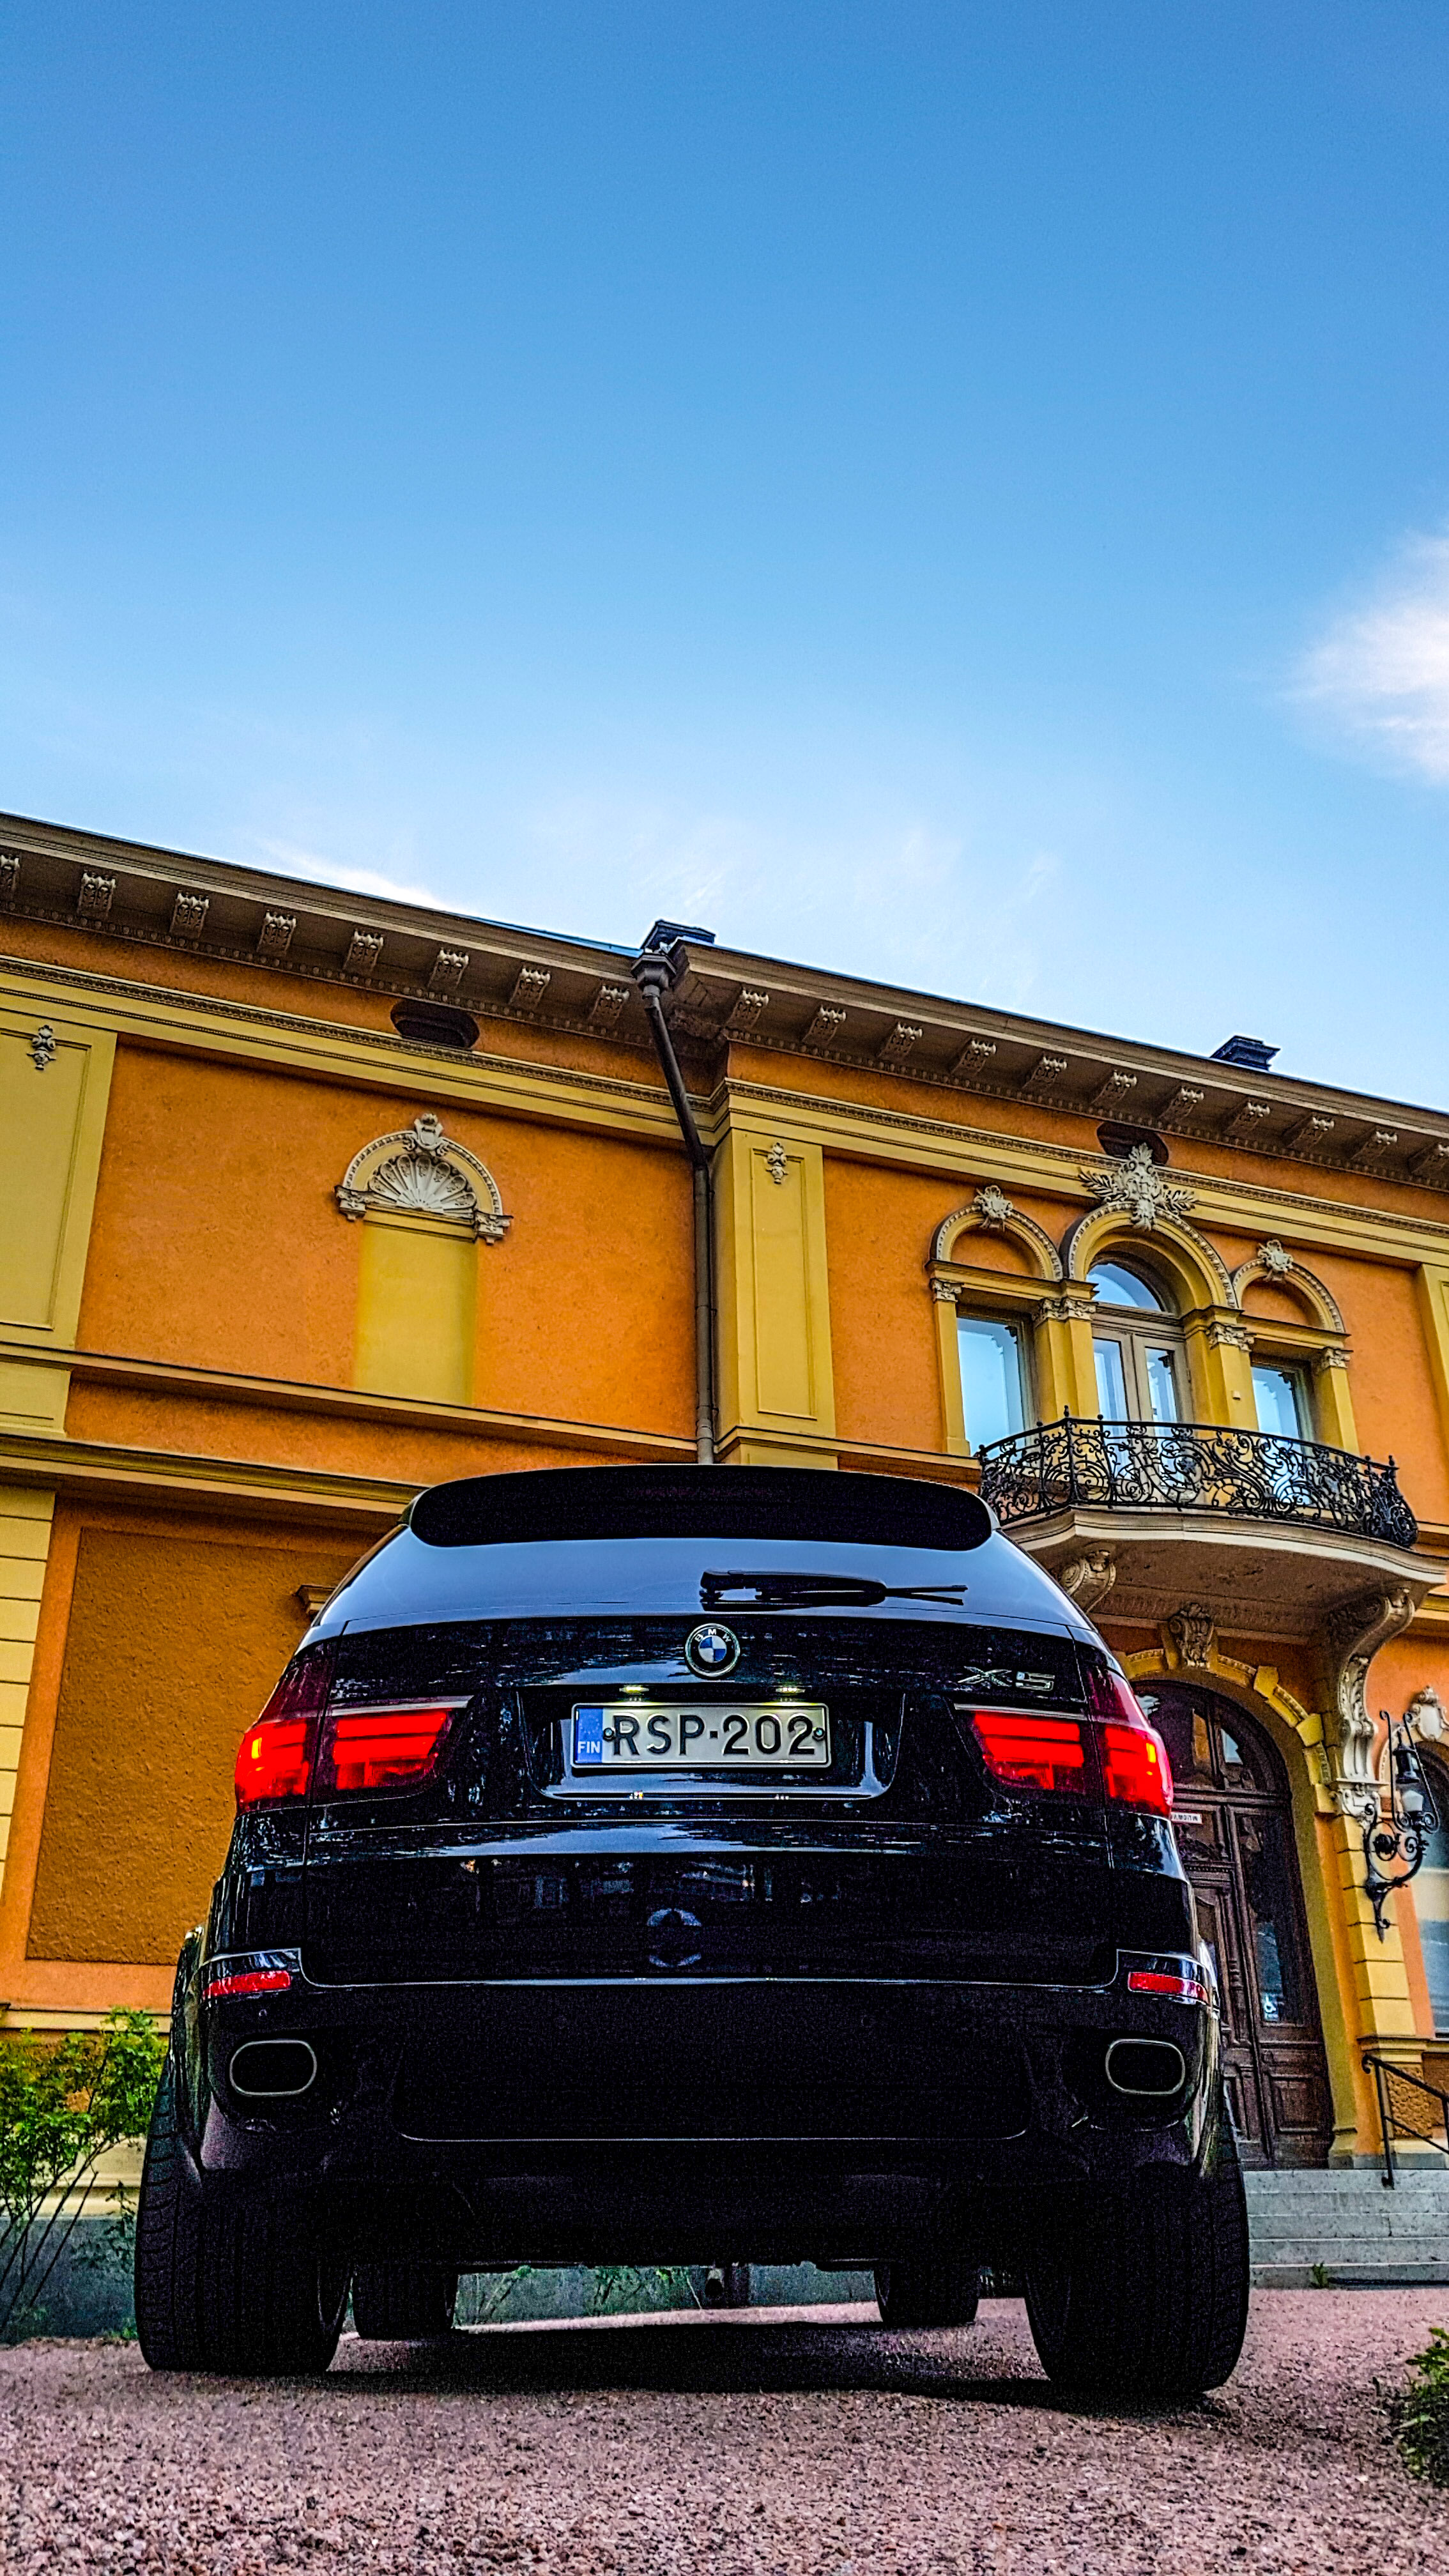
car, motor vehicle, land vehicle, vehicle, automotive design, automotive exterior, wheel, luxury vehicle, automotive wheel system, family car, auto part, bumper, personal luxury car, sky, mid size car, sedan, performance car, sport utility vehicle, compact car, executive car, classic, audi, rim